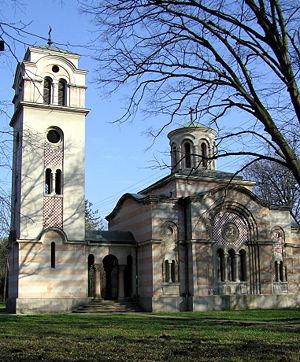
Popovac est un village et une municipalité située dans le comitat d'Osijek-Baranja, en Croatie. Au recensement de 2001, la municipalité comptait 2 427 habitants, dont 69,02 % de Croates et 20,85 % de Serbes ; le village seul comptait 1 079 habitants.